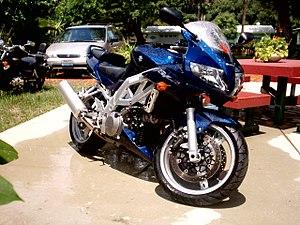
La SV est une moto produite par le constructeur japonais Suzuki. C'est un roadster, qui se décline en deux versions : N pour la version Naked, ou non carénée, et S pour la version carénée. Il existe les modèles 400, 650 et 1 000 cm³.
Suzuki Motor Corporation est un constructeur japonais de motos, d'automobiles et de moteurs de bateaux ; il est avant tout un important fabricant de motos.